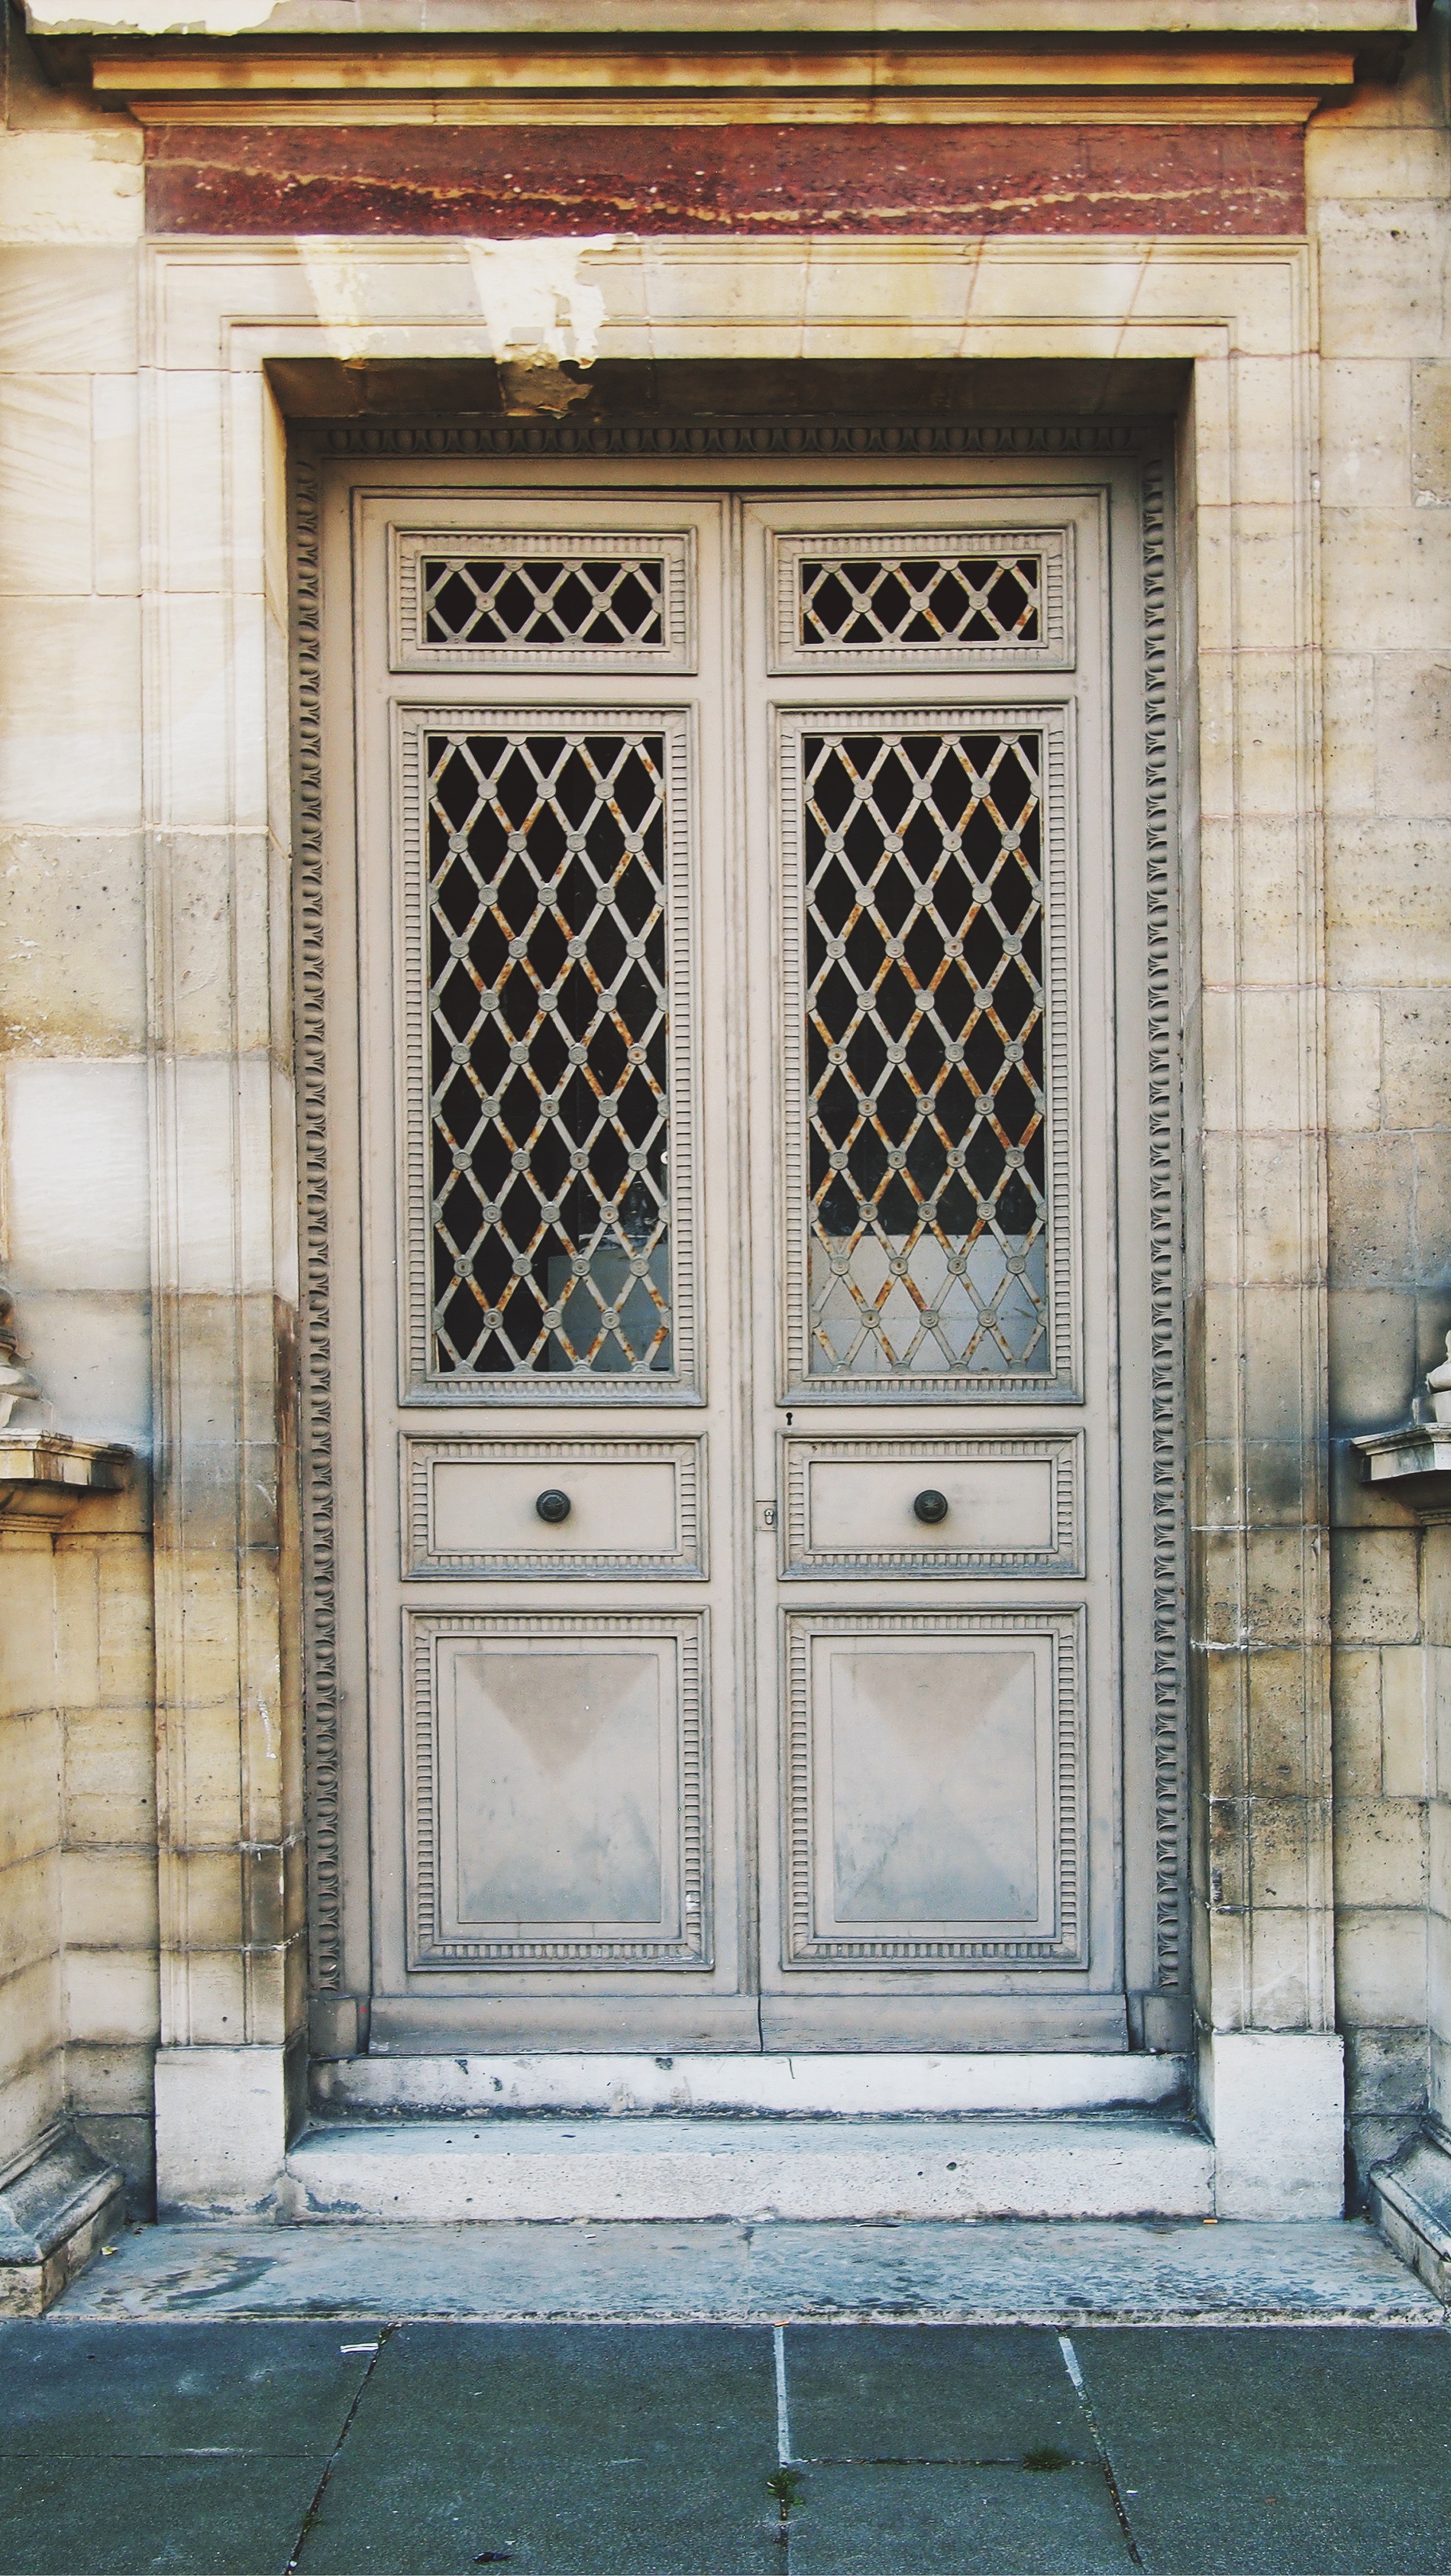
architecture, wood, house, window, building, paris, home, wall, france, entrance, facade, property, residential, door, doorway, real, style, architectural, sash window